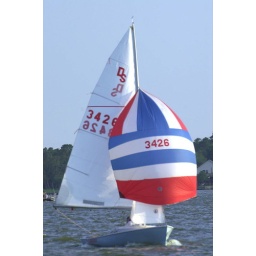
Clear Lake, Texas Wednesday sail boat races in 2006